Jerry Voorhis

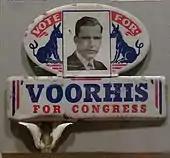
License plate attachment promoting Voorhis's candidacy

Voorhis "temperamentally and philosophically loathed" communism. He sponsored the Voorhis Act of 1940, which required political organizations which were controlled by a foreign power or which engaged in military activities to subvert the American government to register with the Justice Department. Voorhis also served as a member of the House Un-American Activities Committee (HUAC) though "Time" magazine stated he could be "counted upon ... to temper rightist blasts for leftist lambs".